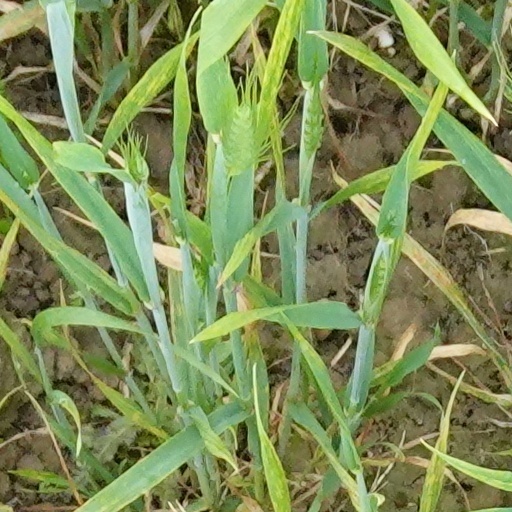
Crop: wheat